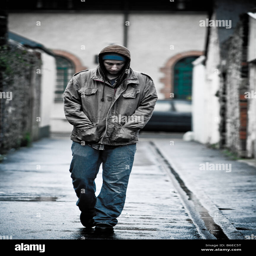
young man wearing a hooded jacket alone and isolated walking down an alleyway in a city walking towards the camera